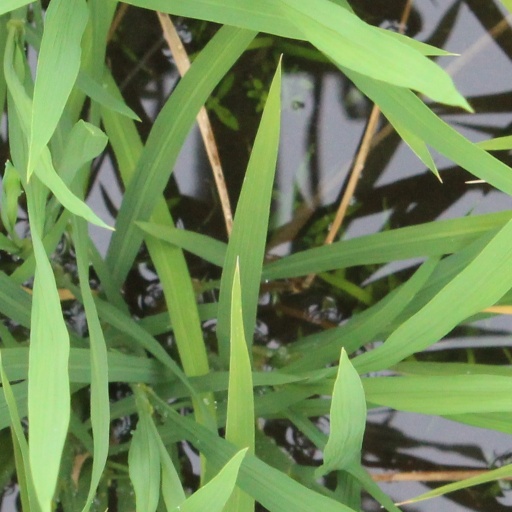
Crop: rice